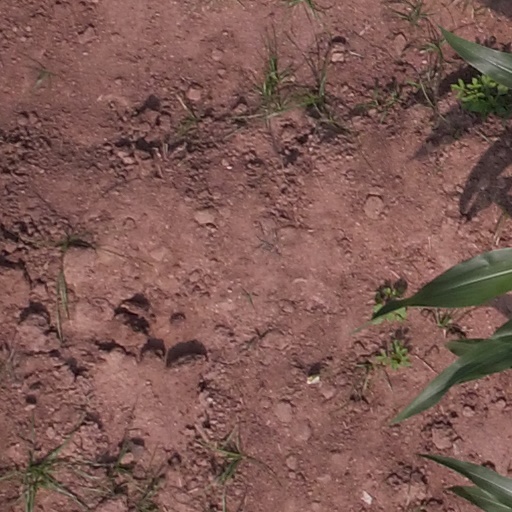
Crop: maize; corn